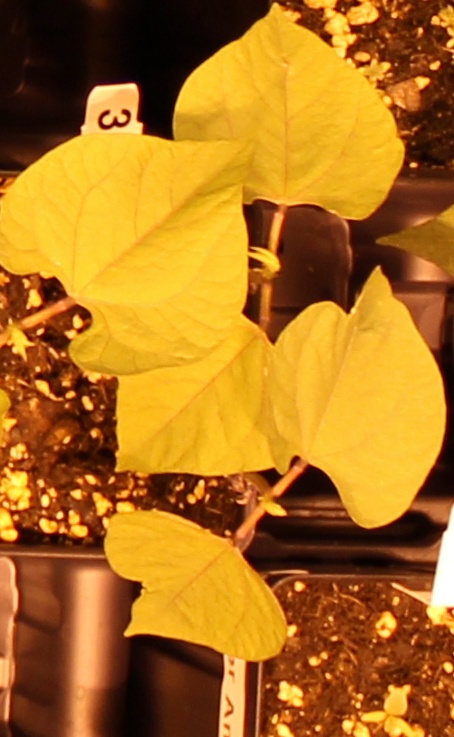
Label: Blackbean